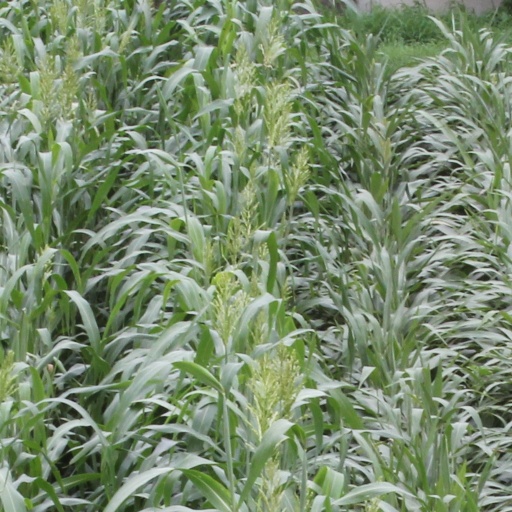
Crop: sorghum